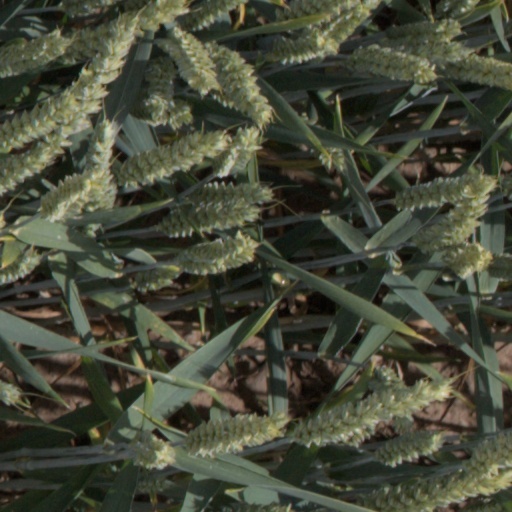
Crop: wheat